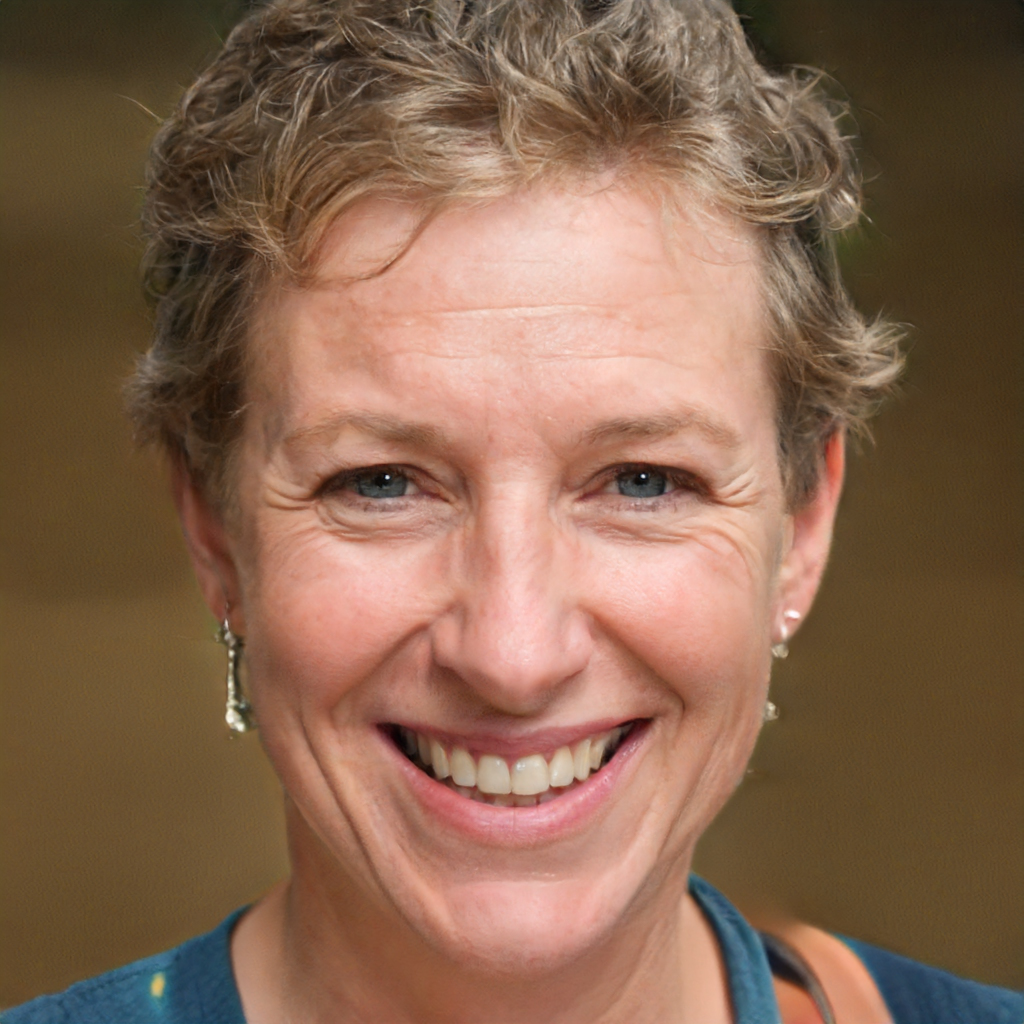
Gender: Female